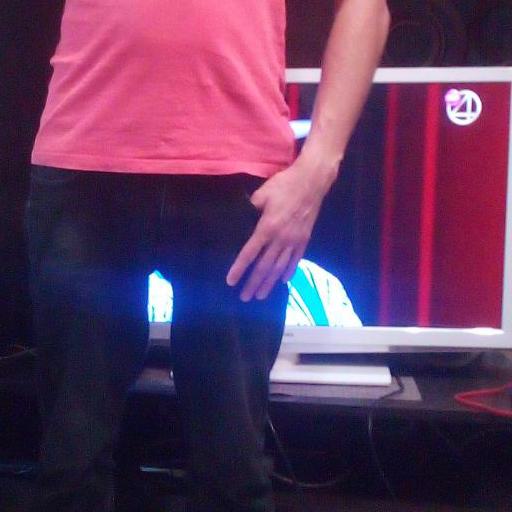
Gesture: no_gesture